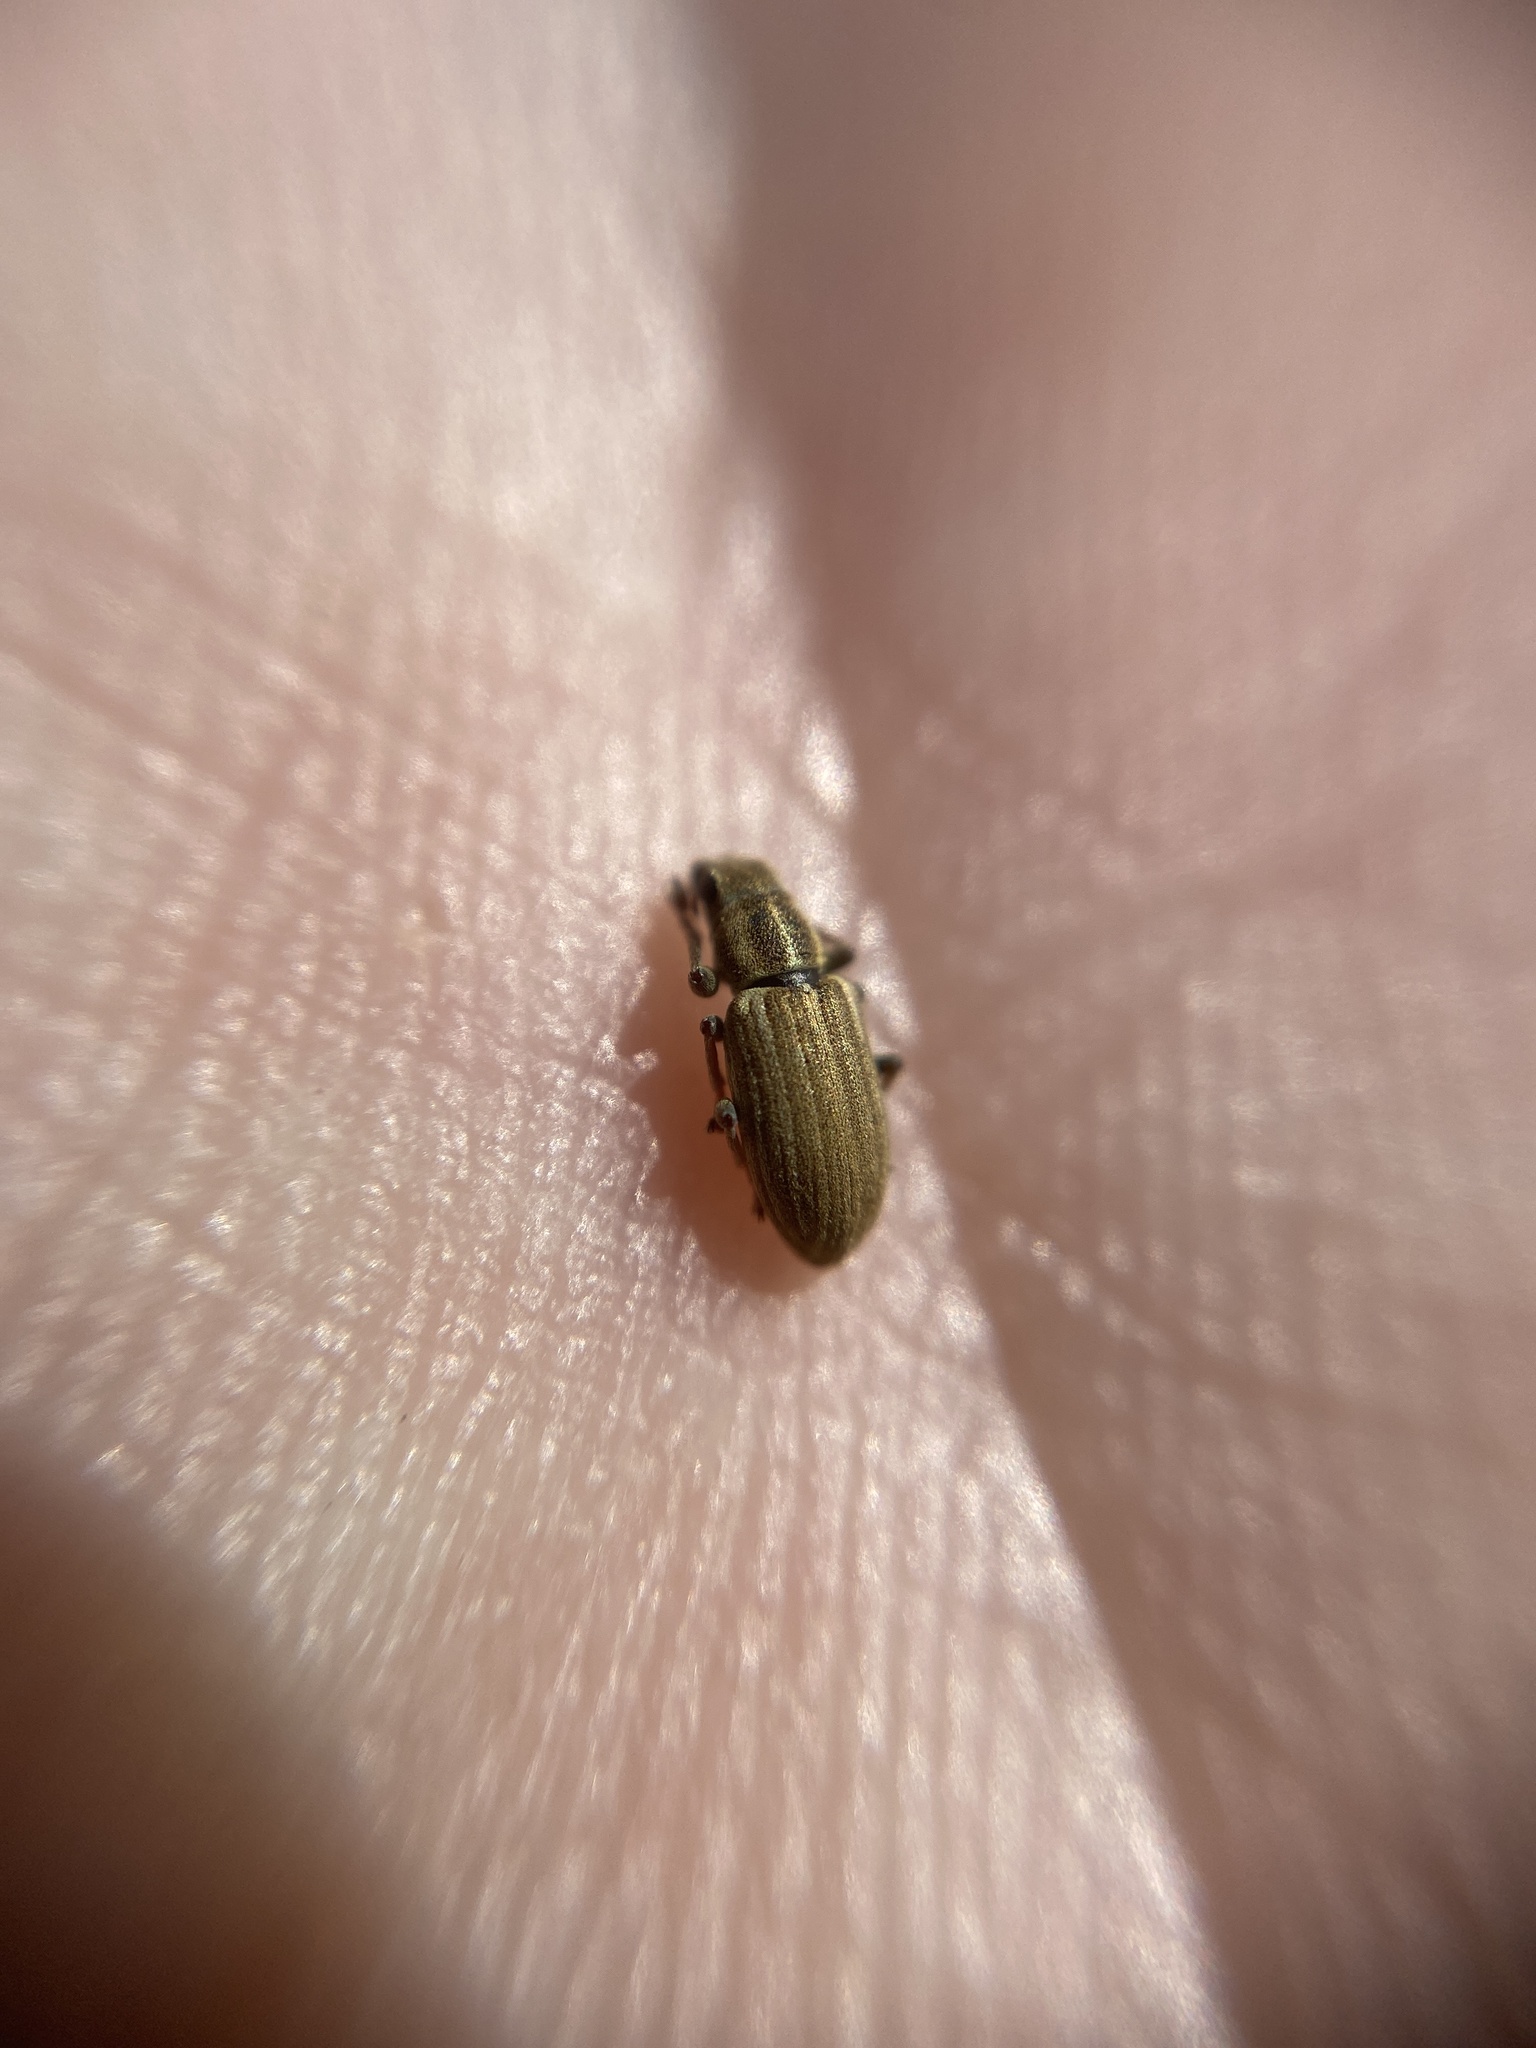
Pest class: pea_leaf_weevil